Tract housing

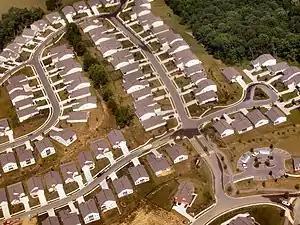
Tract housing in Cincinnati, Ohio

The concept of tract housing is occasionally mocked in North American popular culture as the basis of suburbia; notable examples are the songs "Little Boxes" by Malvina Reynolds, "Suburbia" by the Pet Shop Boys and "Subdivisions" by Rush. It is also often criticized by city planners and architects, as its construction tends to overlook required elements of successful community building, instead creating a homogeneous residential neighborhood with no walkability, local employment, commerce, services, or attractions within close commuting distance. This leads to a heavy reliance on automobile travel, as residents are unable to address any of these needs locally.